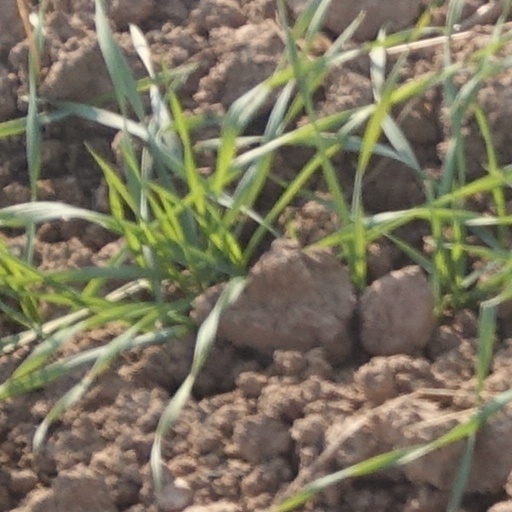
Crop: wheat